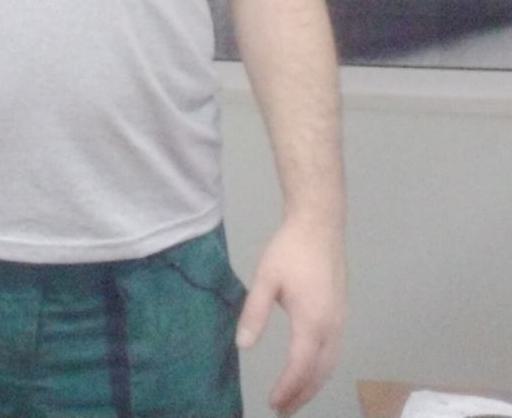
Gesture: no_gesture